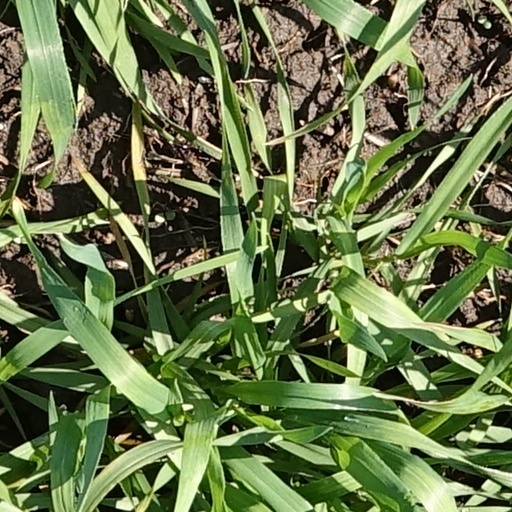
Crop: wheat